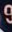
Number: 9